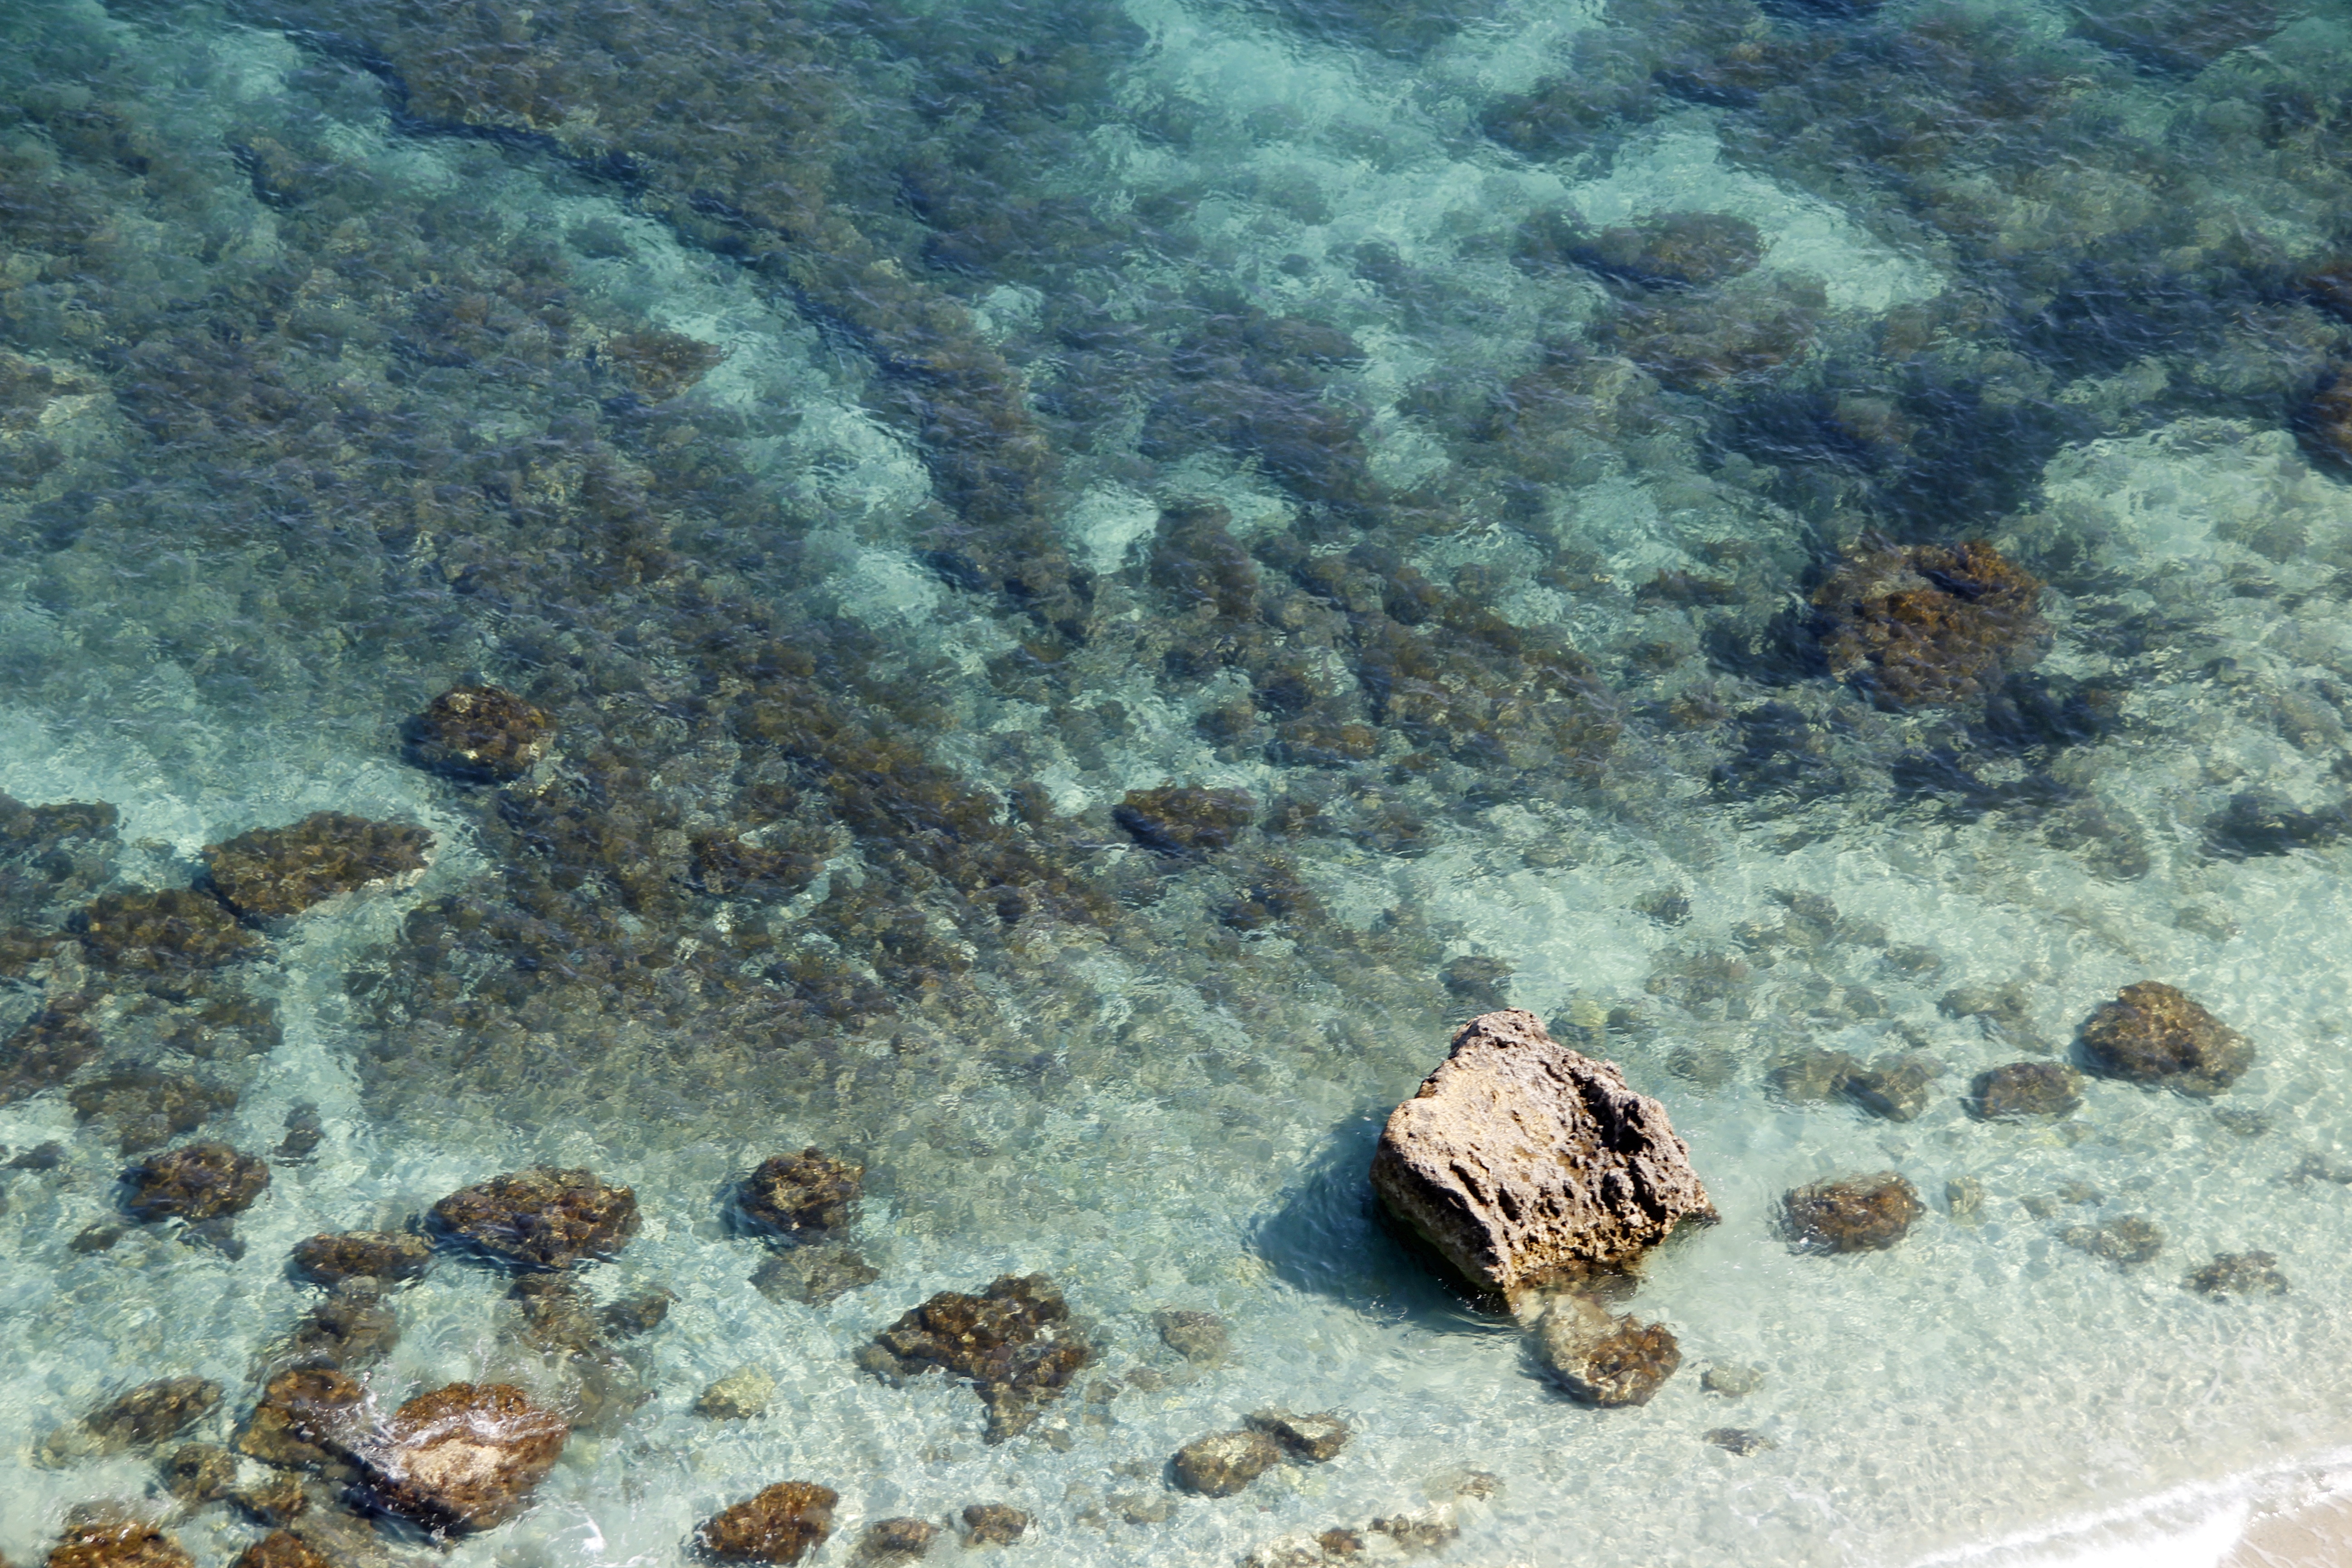
sea, water, underwater, biology, fish, coral, coral reef, surface, reef, calabria, marine biology